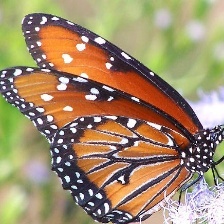
Species: STRAITED QUEEN
Butterfly family (ImageNet category): monarch